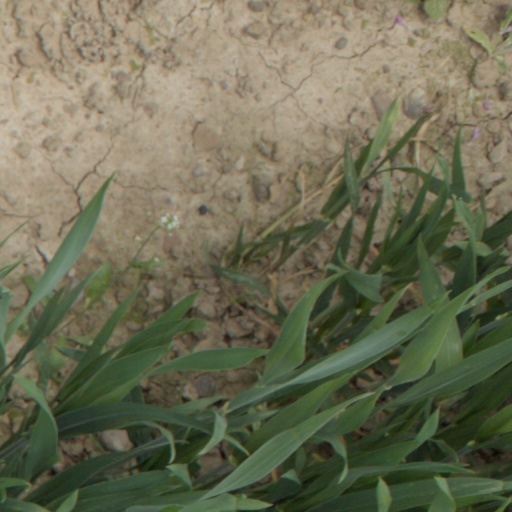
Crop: wheat